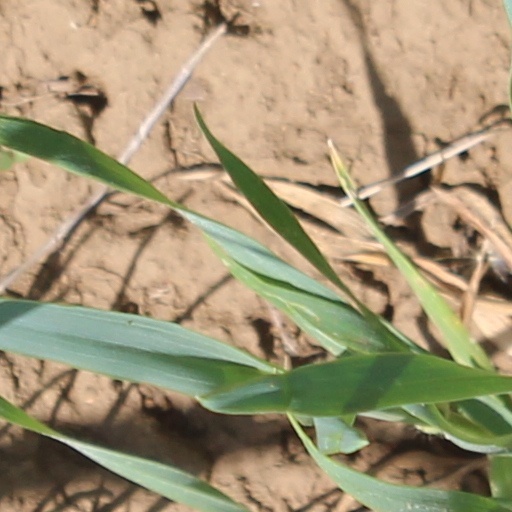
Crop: wheat